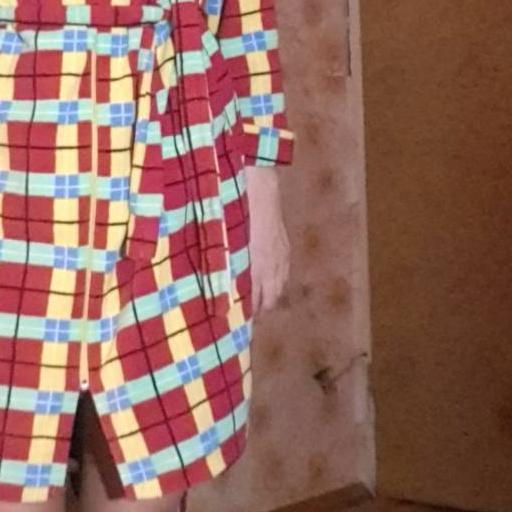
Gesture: no_gesture